Gondwanide orogeny

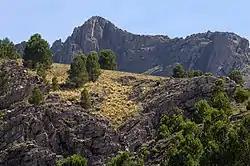
The folds in the Sierra de la Ventana mountains in Buenos Aires Province date back to the Gondwanide orogeny.

The Gondwanide orogeny was an orogeny active in the Permian that affected parts of Gondwana that are by current geography now located in southern South America, South Africa, Antarctica, Australia and New Guinea. The zone of deformation in Argentina extends as a belt south and west of the cratonic nucleus of Río de la Plata–Pampia.